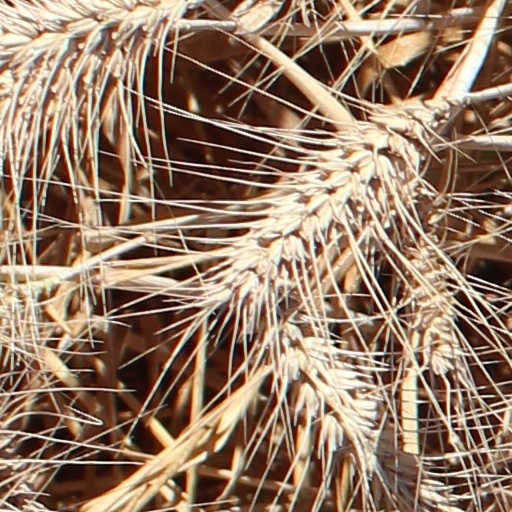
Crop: wheat